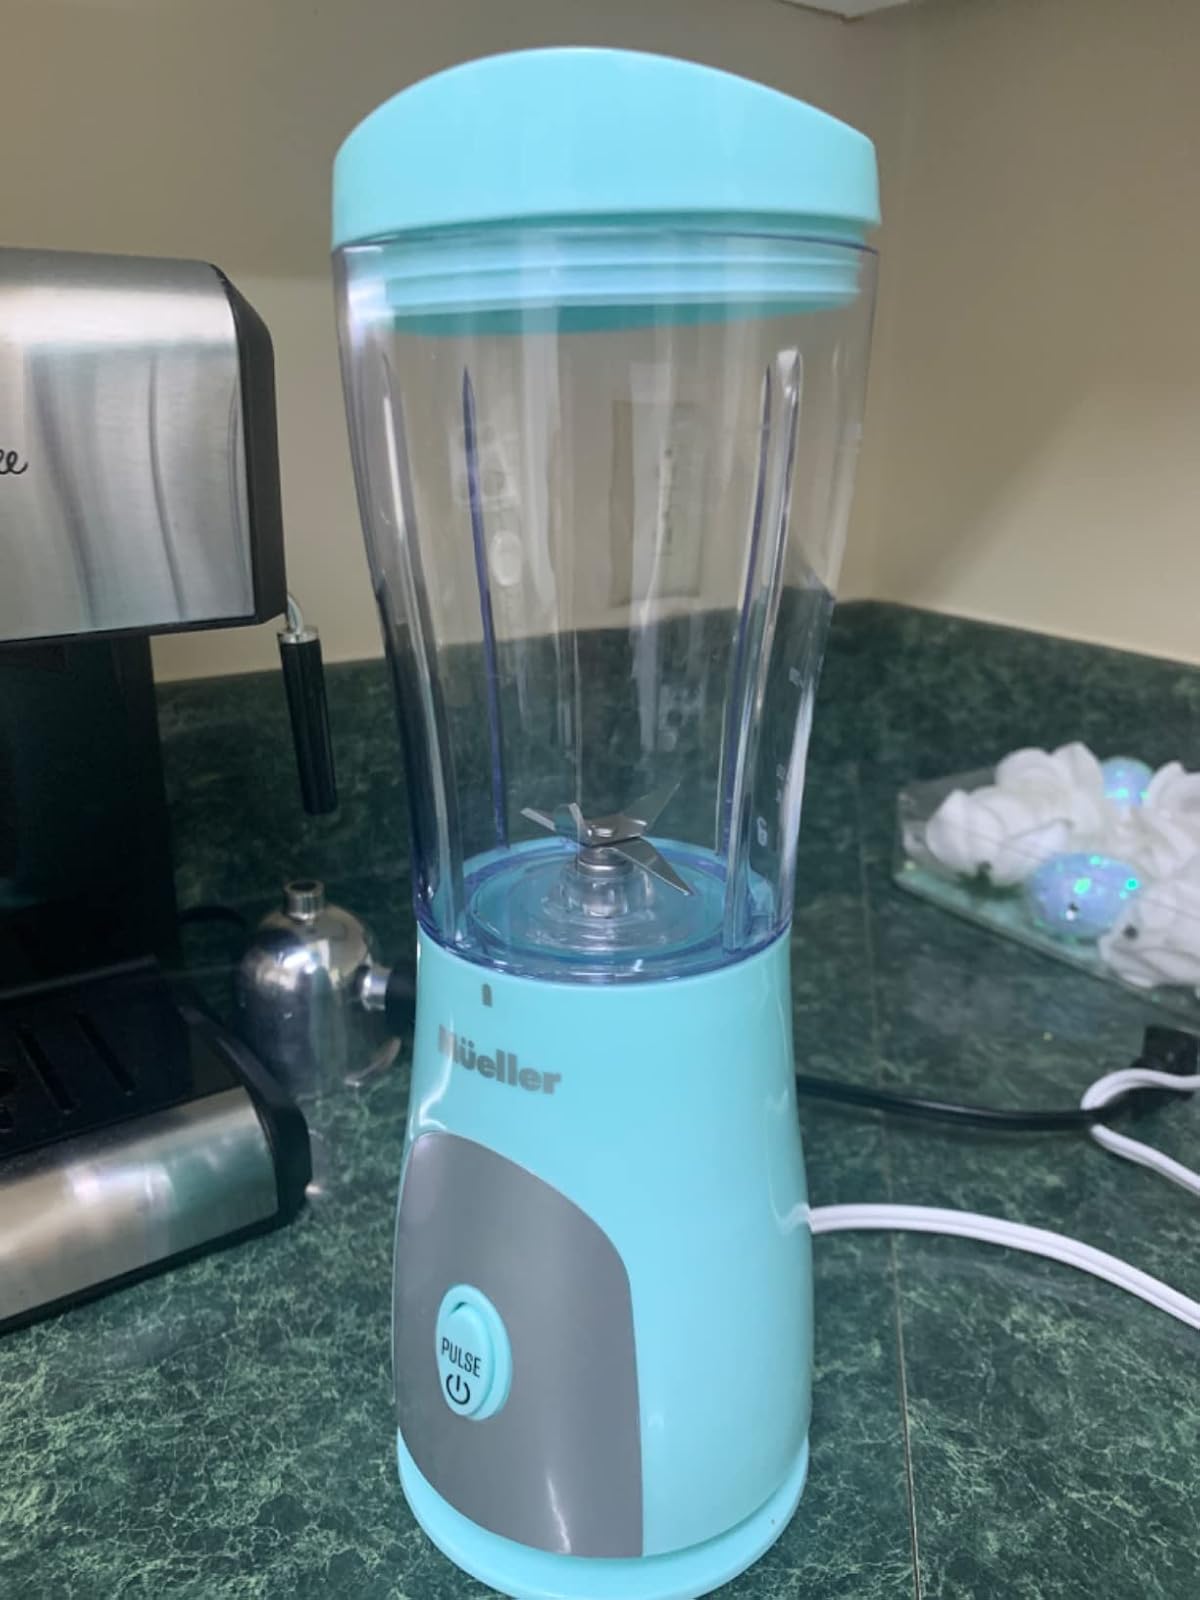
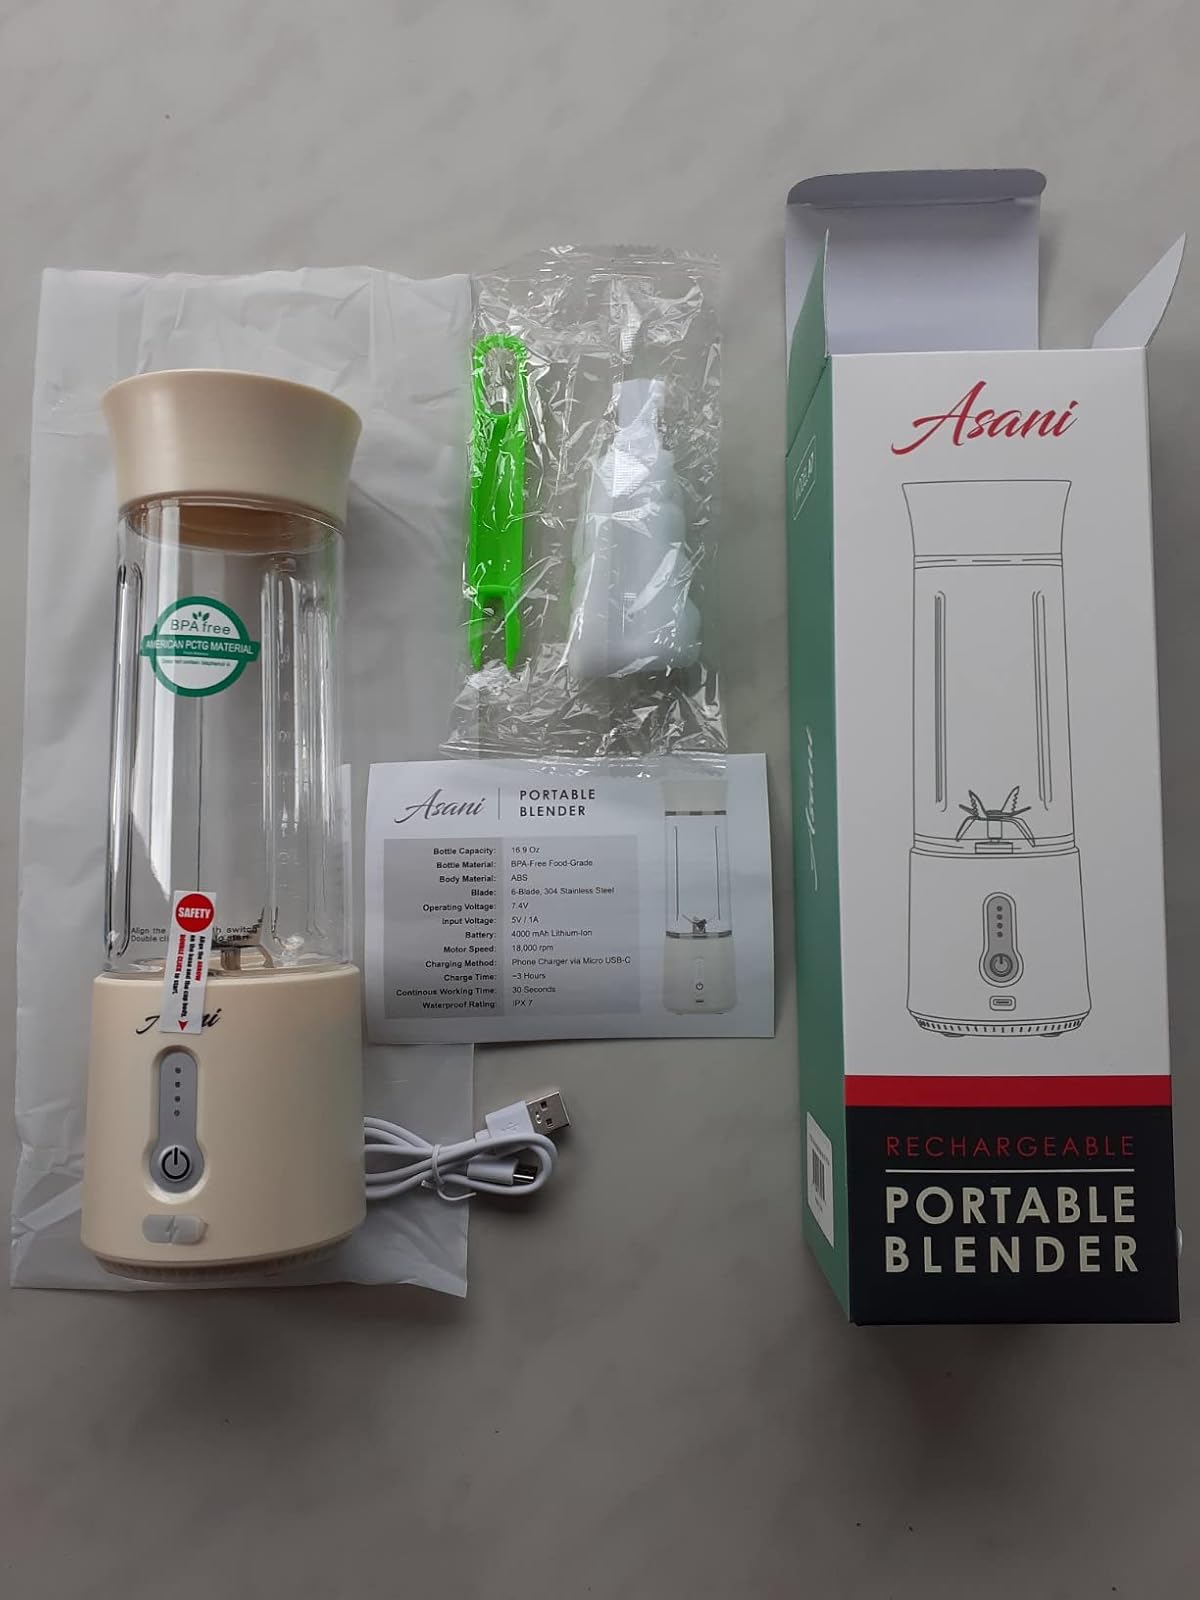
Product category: items_blender
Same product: no